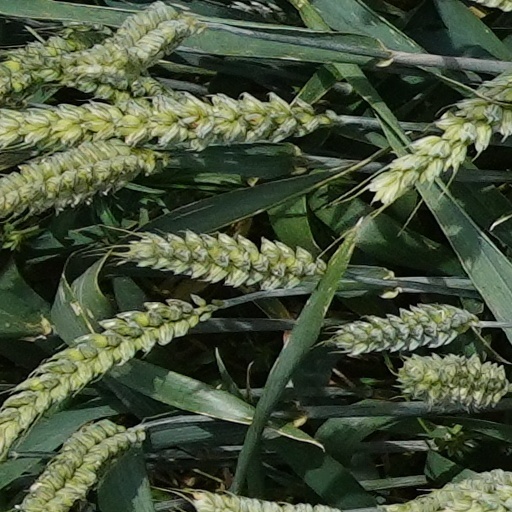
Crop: wheat